Slim-fit pants

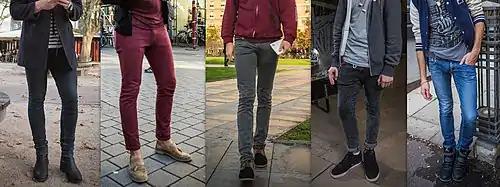

Skinny jeans first spread to men's fashion in 2009. This has continued into the 2010s, entering the mainstream fashion in 2011. They eventually became one of the decade's defining fashion pieces for both men and women. Many men expanded their wardrobe to include tight-fitting chino trousers coming with variety of colors, but often in khaki, brown or white. Women's skinny jeans also came in various colors, often neutral colors like khaki and white. Starting in the mid-2010s, high-waisted women’s skinny jeans became stylish.